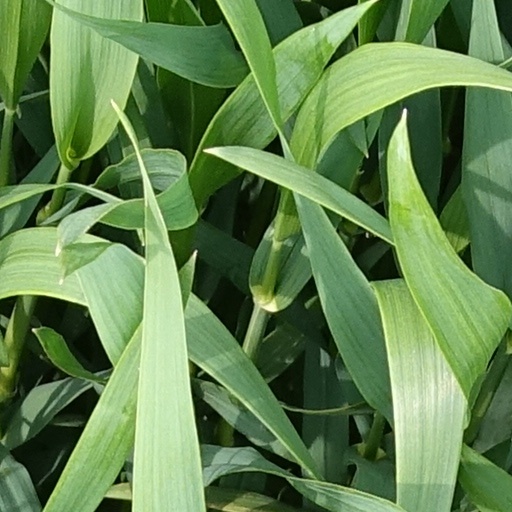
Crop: wheat